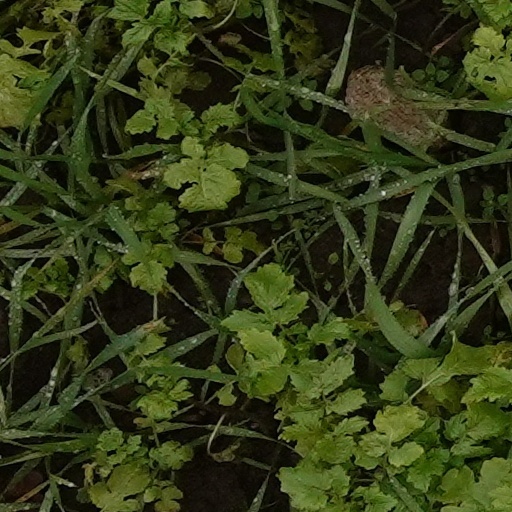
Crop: wheat